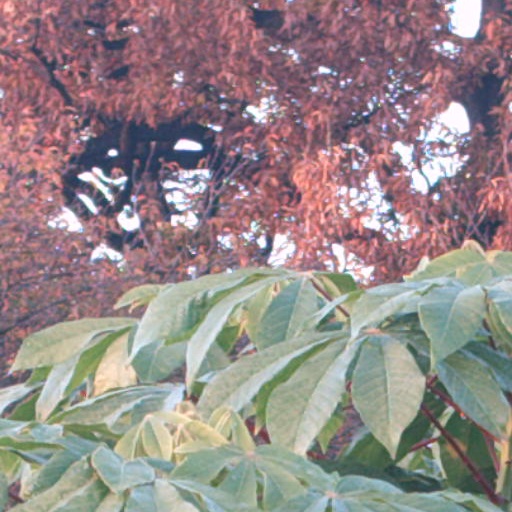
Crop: cassava